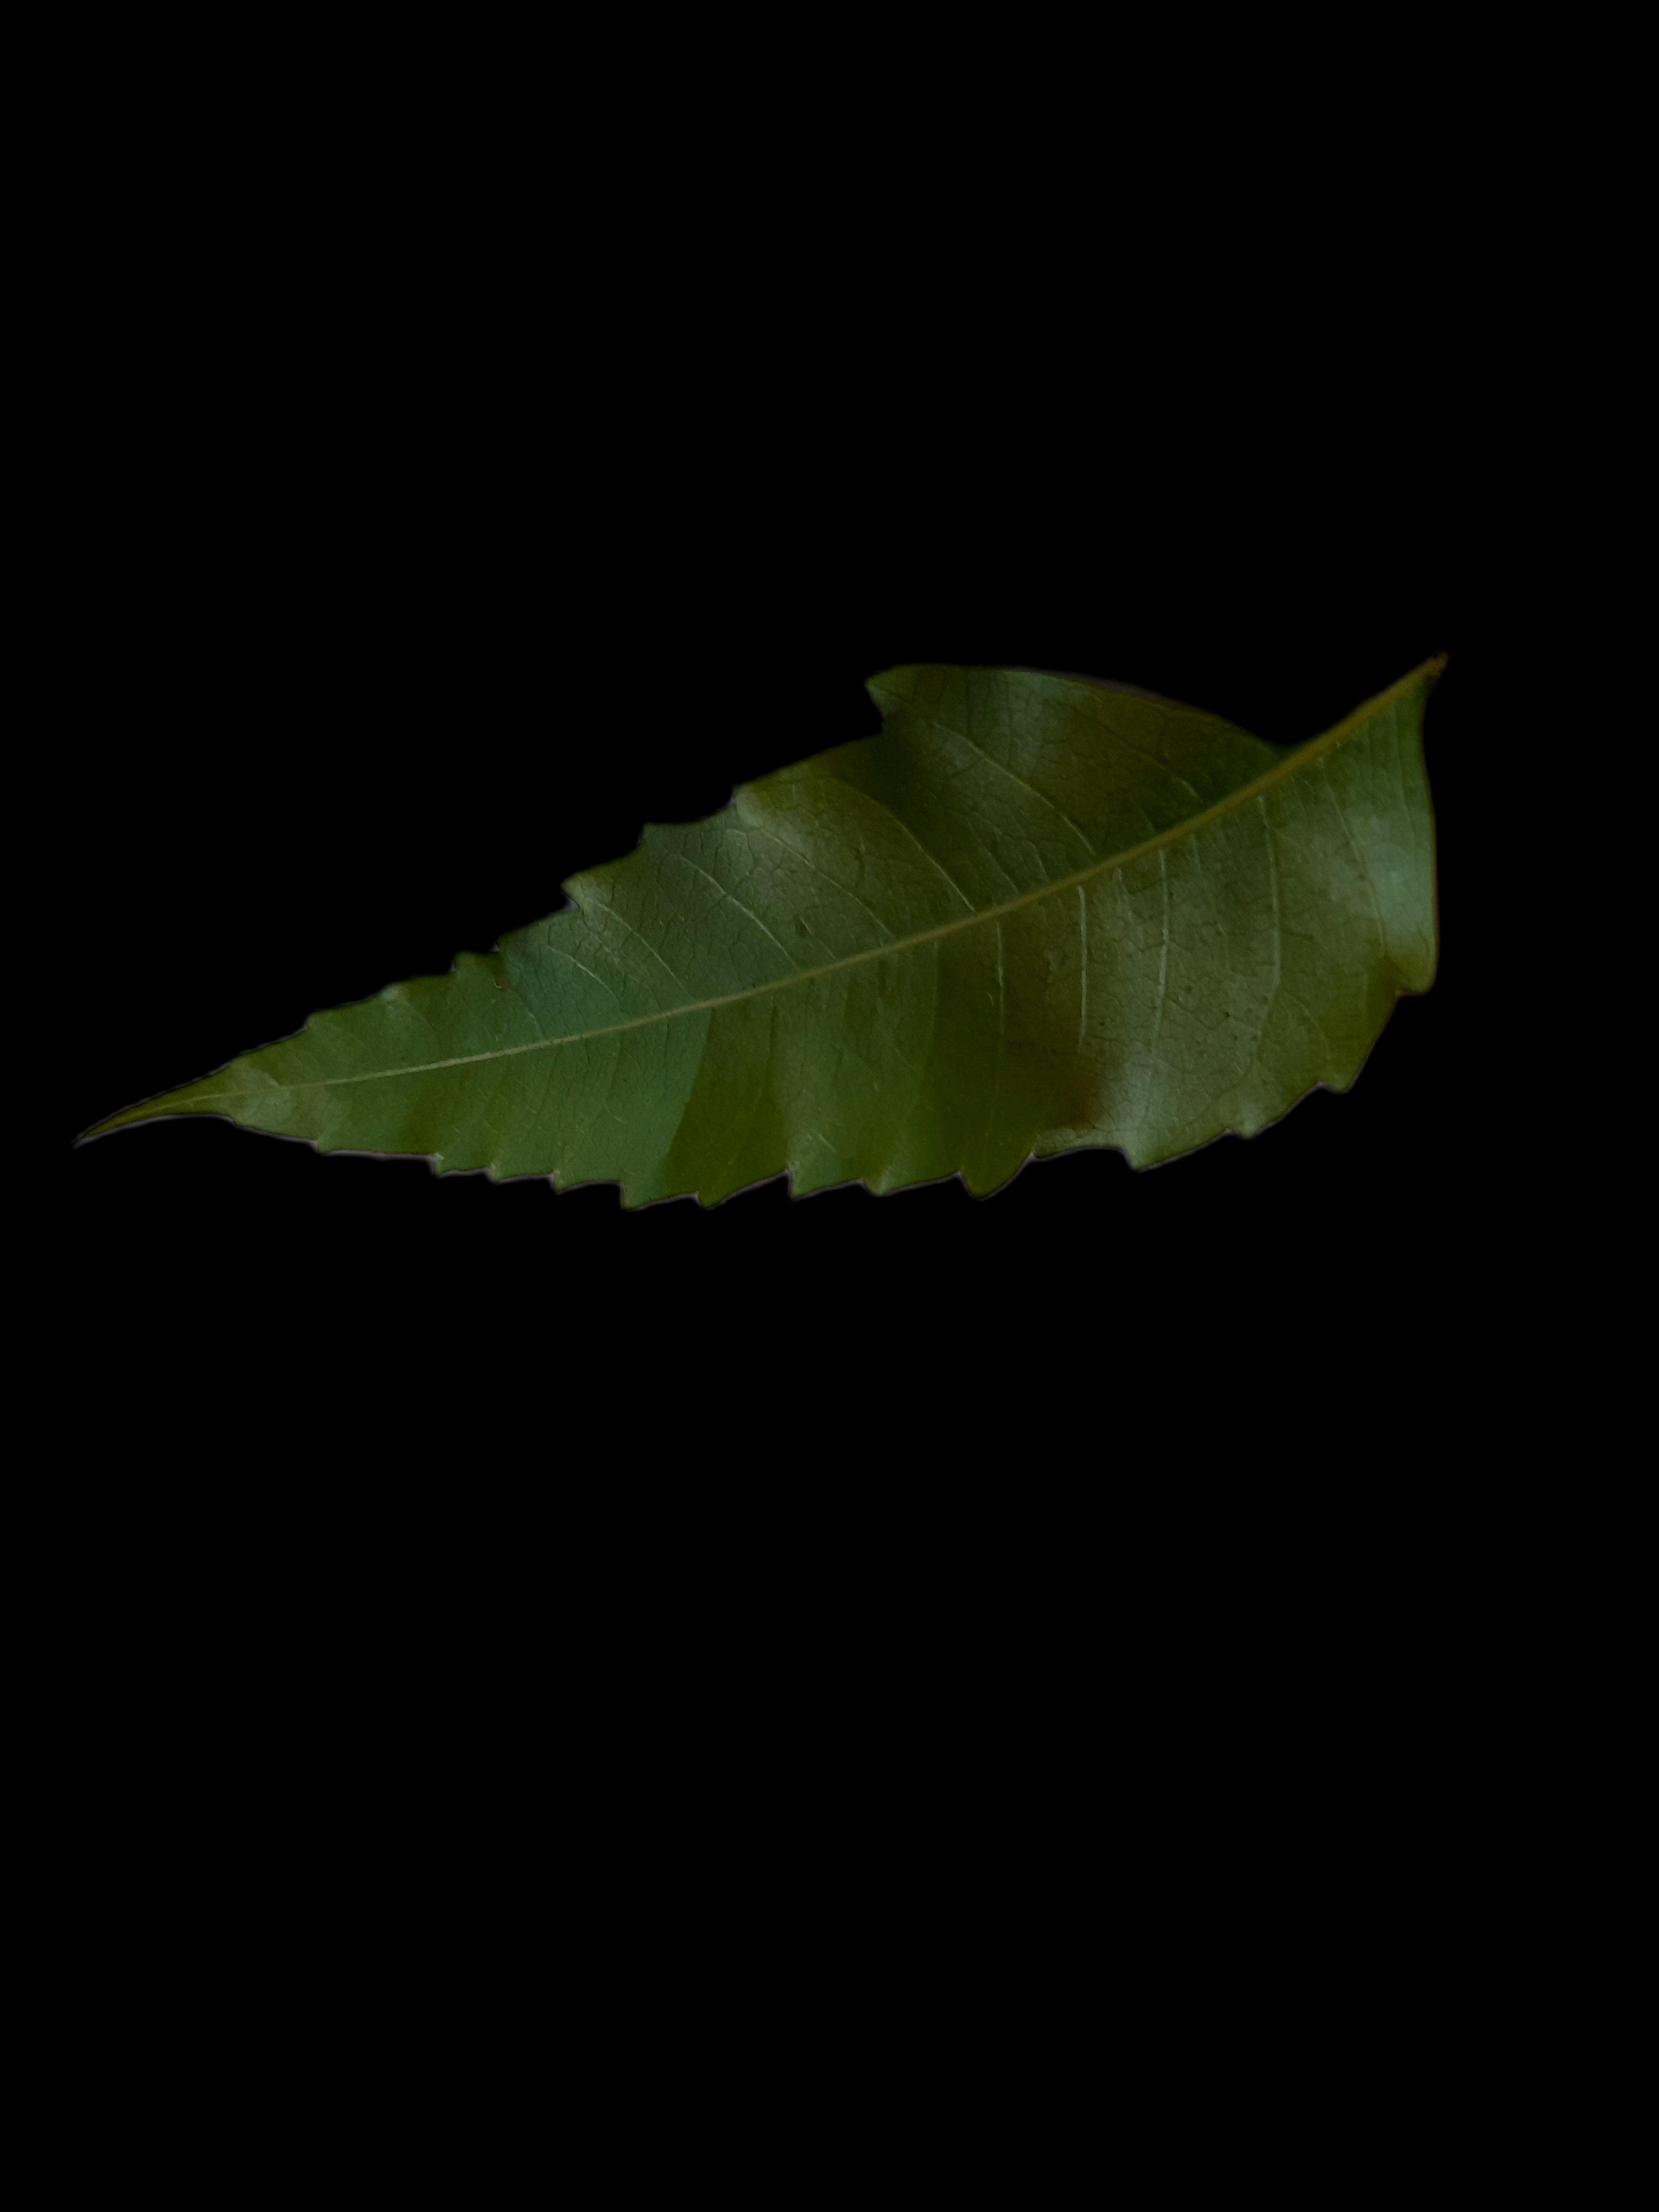
Plant: Neem